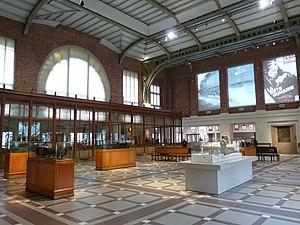
Train World est le musée de la Société nationale des chemins de fer belges situé à Schaerbeek, en région de Bruxelles-Capitale. Les travaux ont débuté en septembre 2012 à la gare de Schaerbeek, au nord-est de Bruxelles, et l'ouverture fut planifiée pour 2014 et reportée à mai puis au 25 septembre 2015.